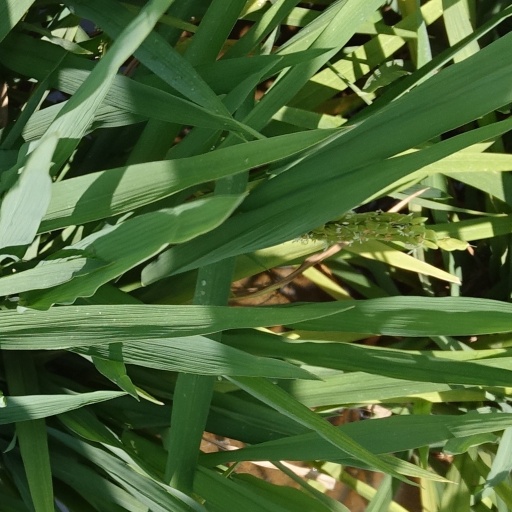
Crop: rice